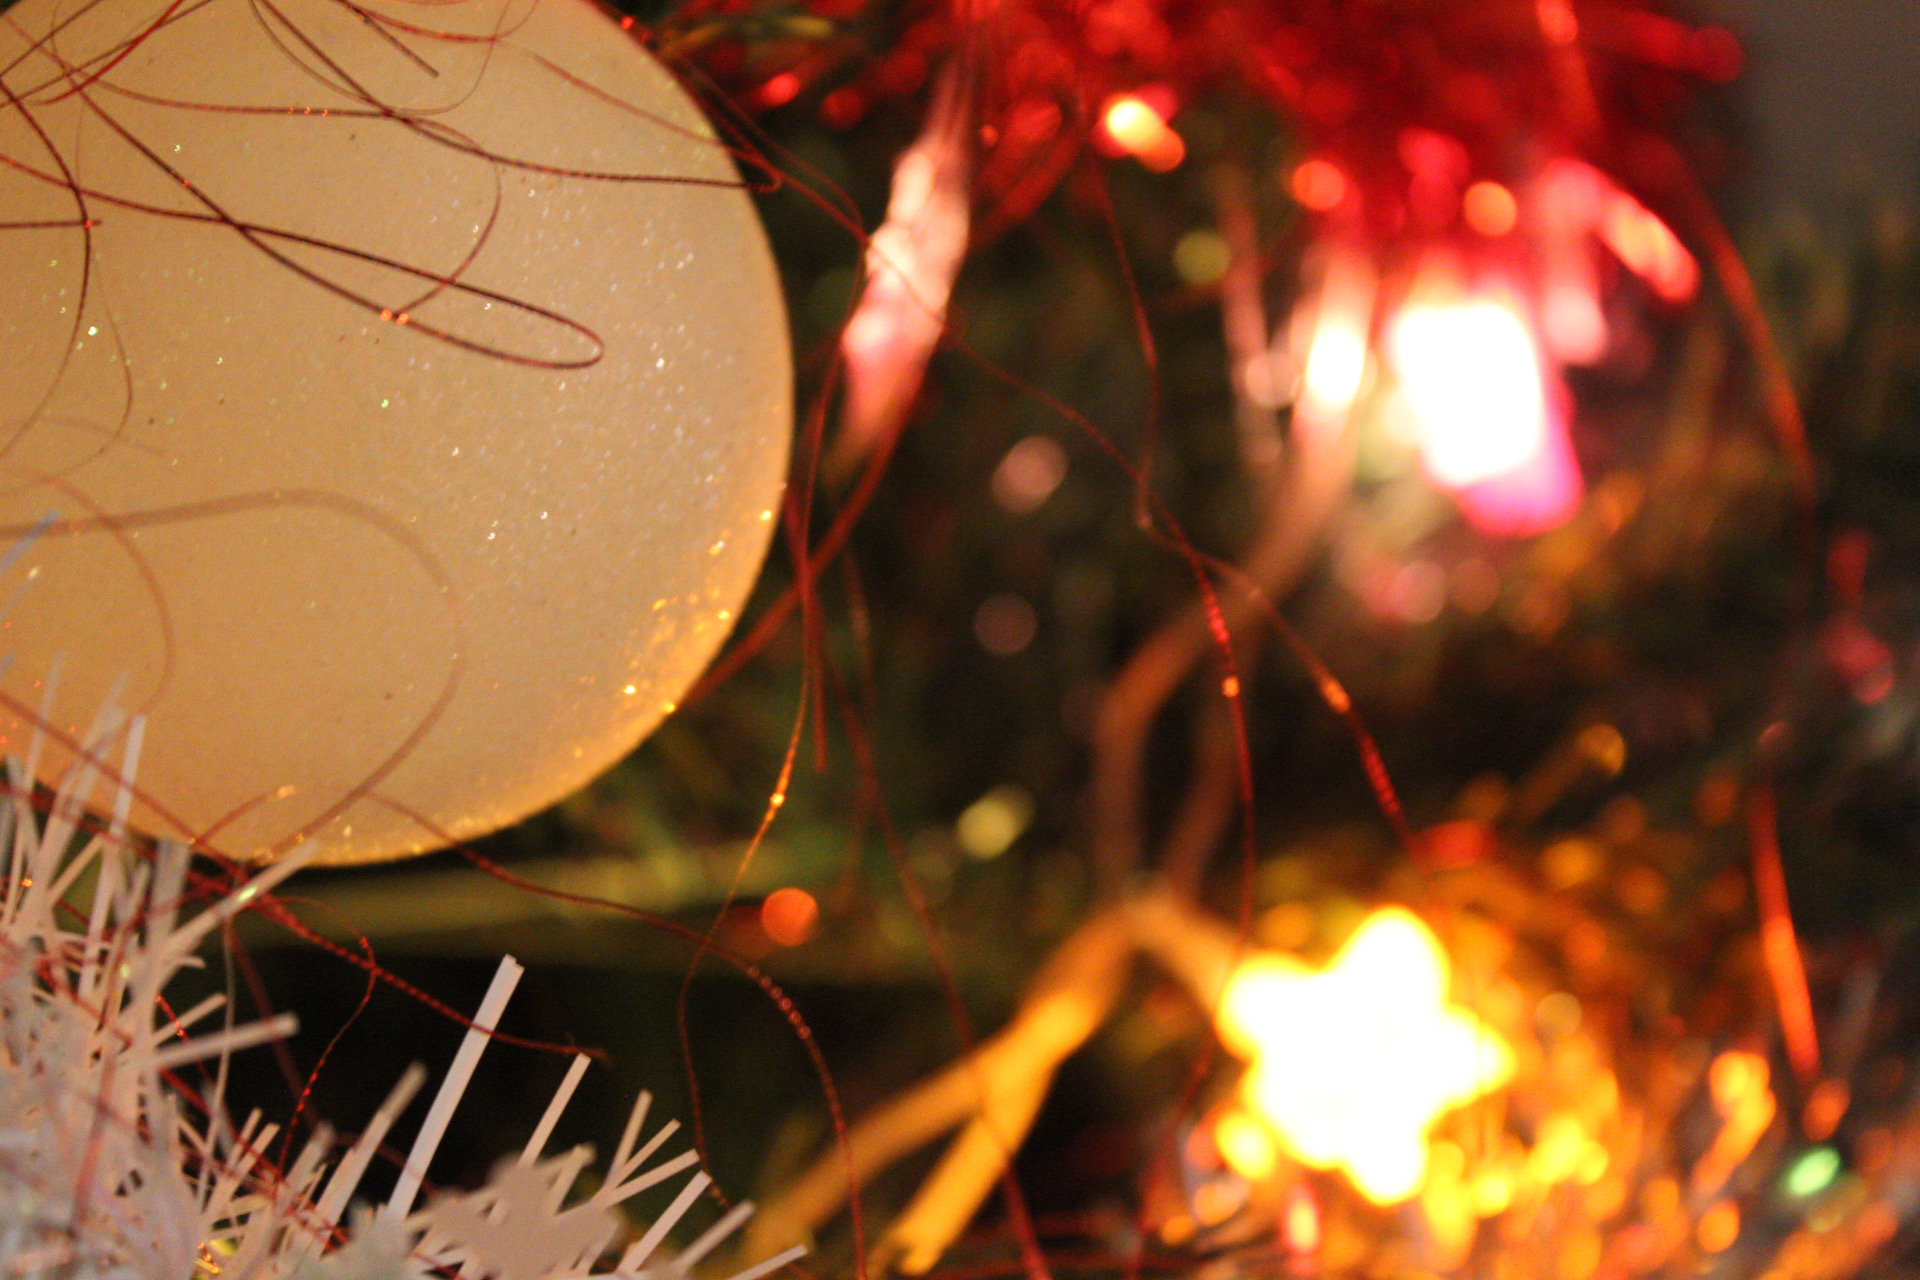
christmas, tree, christmas tree, balls, ball, holiday, holidays, light, lights, garland, wreath, star, stellar, christmas time, christmas ball, fir, christmas garland, light garland, christmas ornament, christmas eve, branch, sky, christmas decoration, heat, christmas lights, ornament, event, plant, sphere, flame, pine family, interior design